Carnoustie

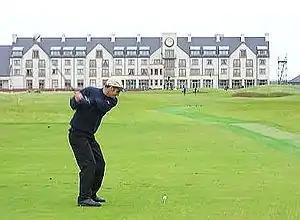
Carnoustie Championship Course, 18th tee

Carnoustie is famous for golf, which is first recorded as having been played here in the 16th century. Carnoustie Golf Links has three golf courses: the Championship course, on which several international tournaments are held, the Burnside course and the Buddon course.